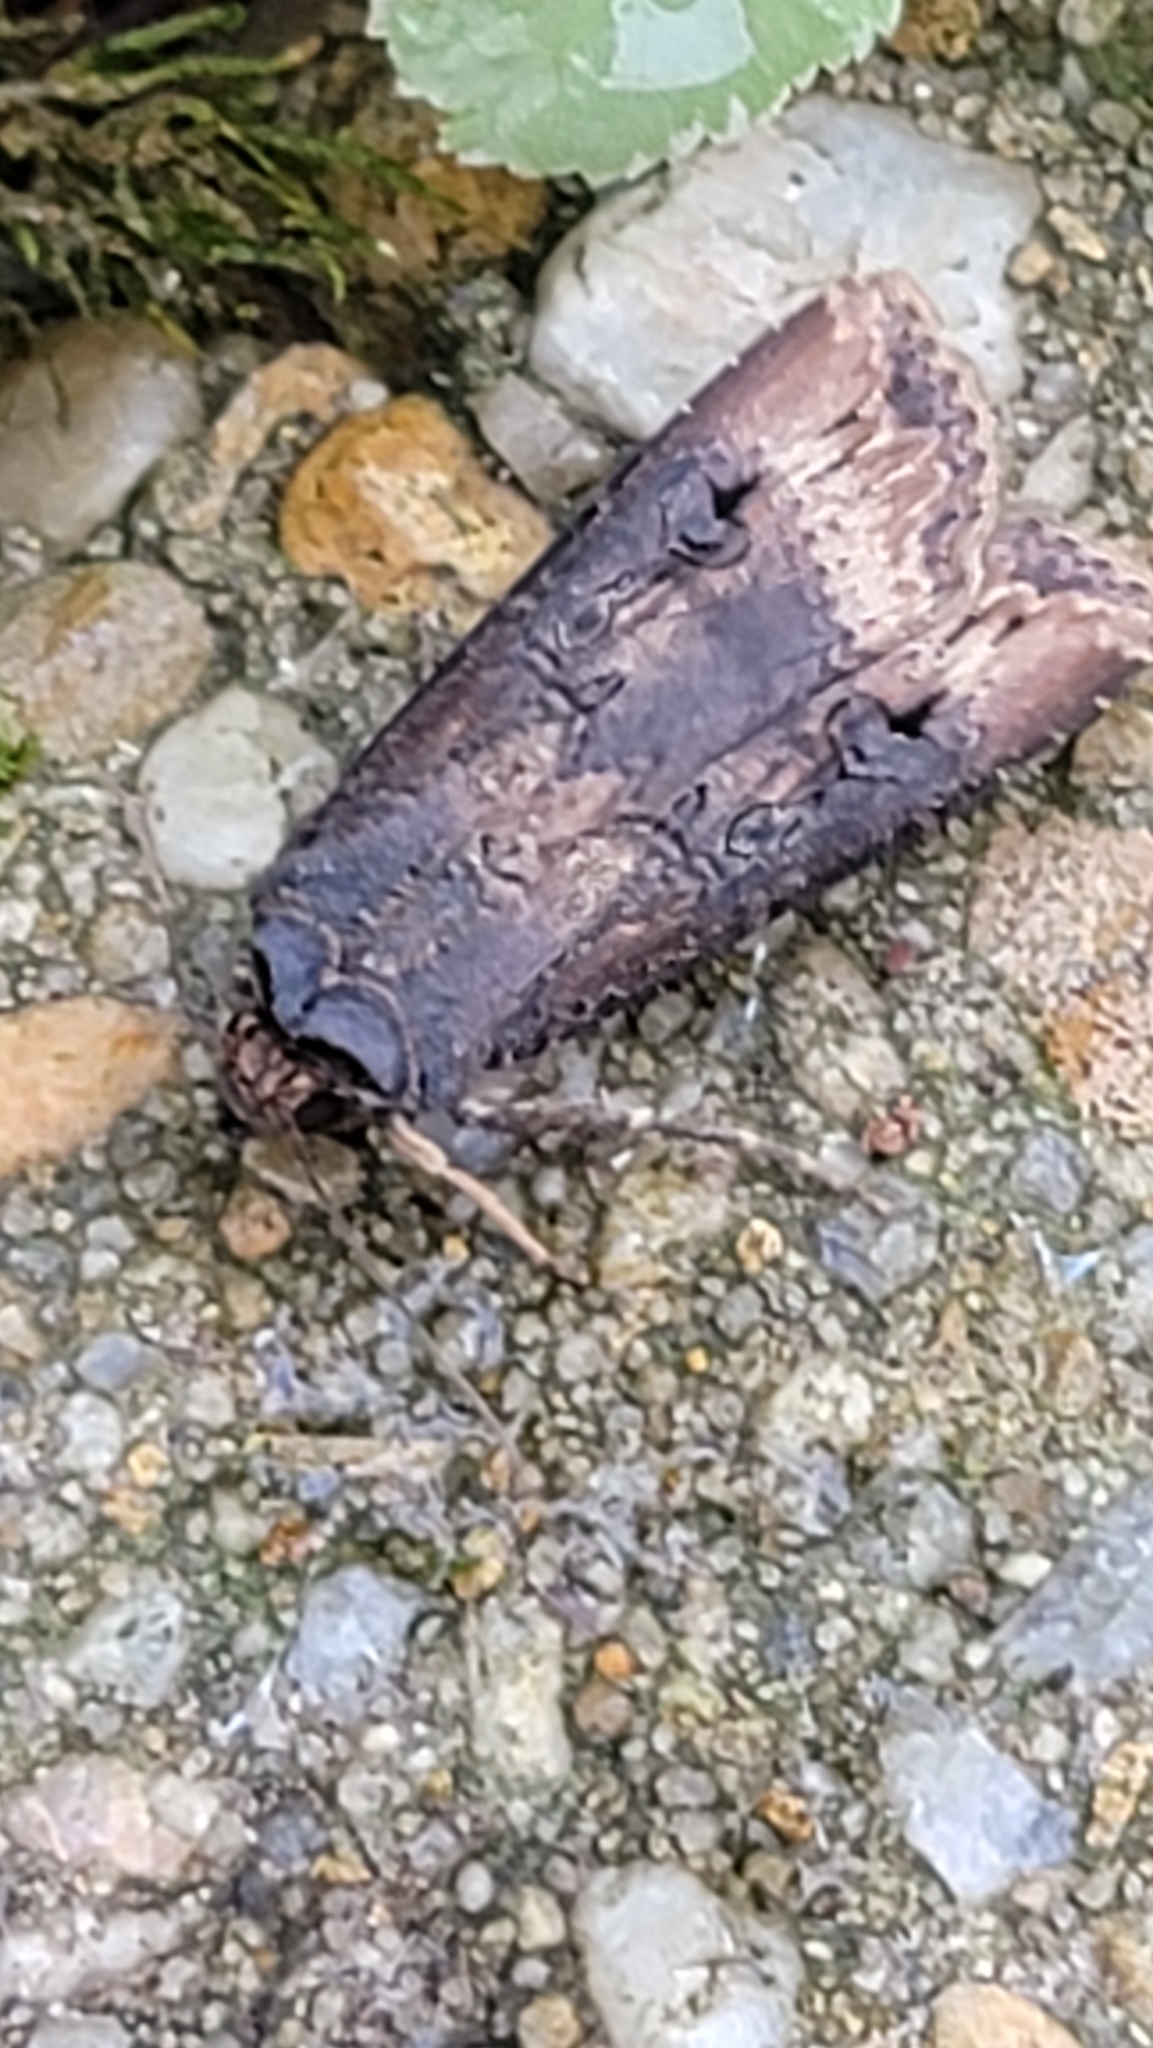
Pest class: cutworms